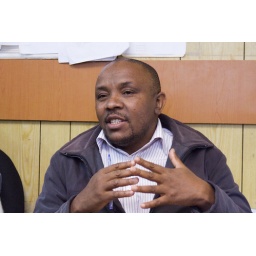
Site visit to LVCT field office in Embu.